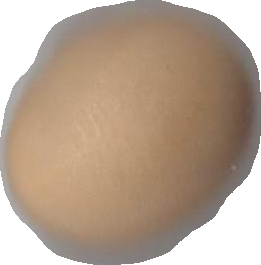
Variety: Grobogan